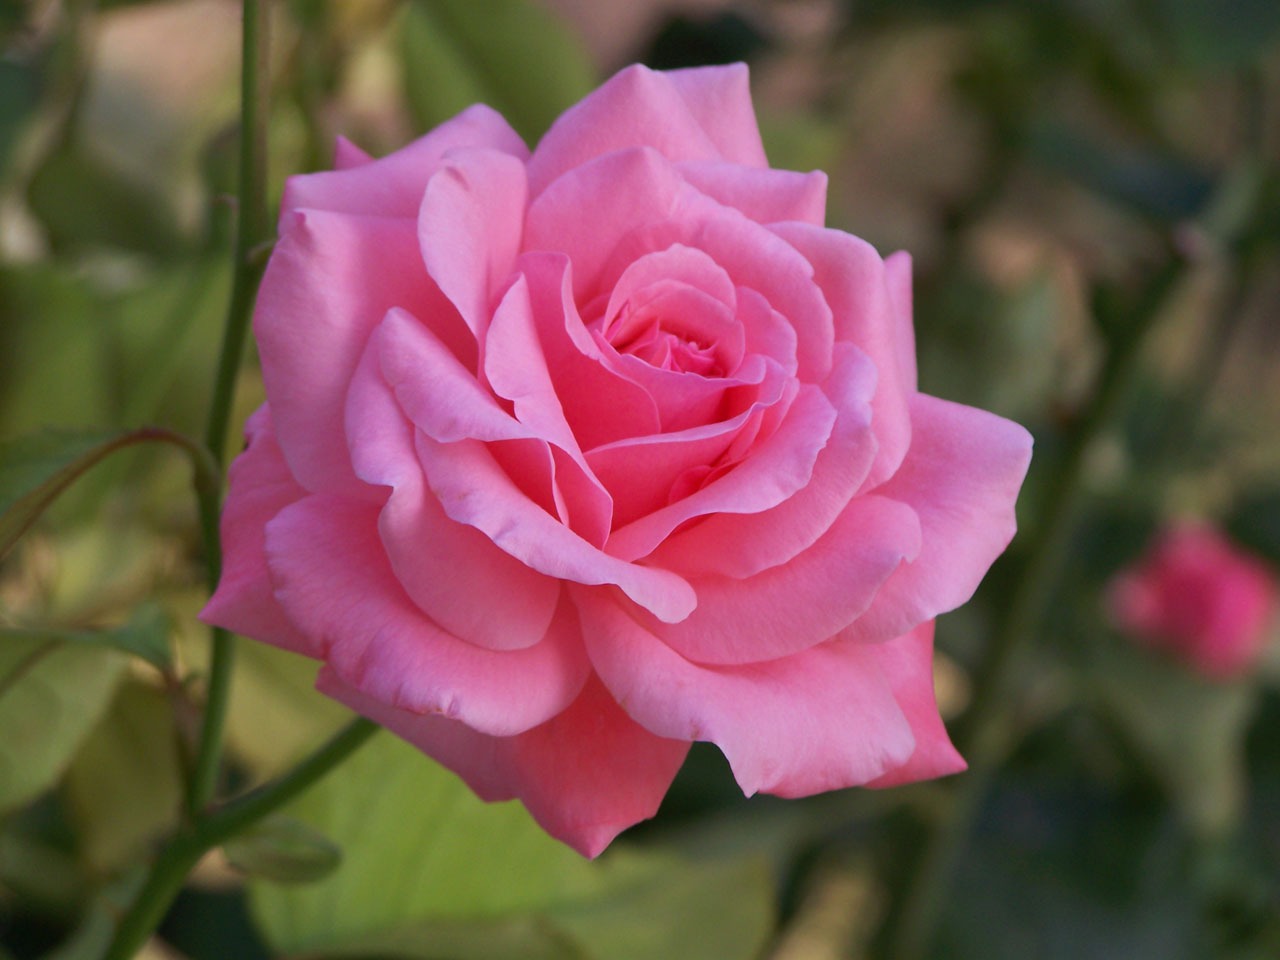
blossom, plant, flower, petal, rose, romantic, pink, flora, floribunda, macro photography, flowering plant, garden roses, rose family, land plant, rosa centifolia, rose order